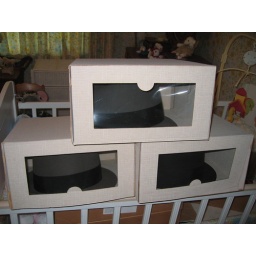
3 hats in the upstairs closet of the pink room on the top shelf